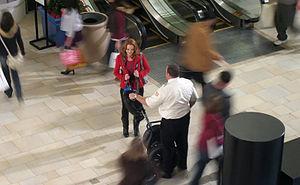
Paul Blart : Super Vigile ou Paul Blart : Flic du mall est un film américain réalisé par Steve Carr et sorti en salles aux États-Unis le 16 janvier 2009 et directement en DVD et en Blu-Ray le 22 juillet 2009 en France. Le film engendra une suite : Paul Blart: Mall Cop 2.